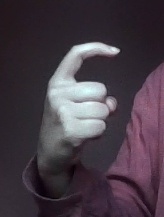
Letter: ra